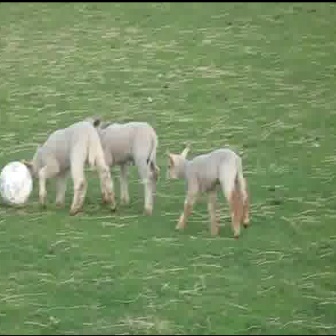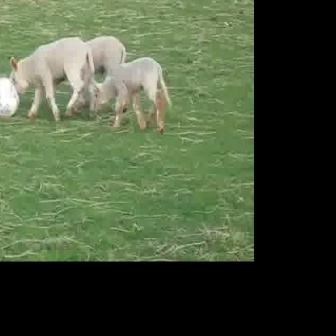
  Please identify the target specified by the bounding box [19,118,115,214] in the first image and locate it in the second image. Return the coordinates in [x_min,y_min,x_max,y_max] format.
Answer: [8,34,95,121]